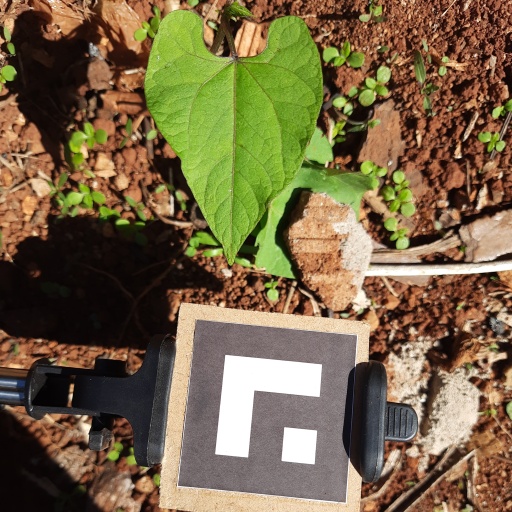
Observations: flat surface, no eating holes, under sunlight